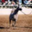
Label: horse